Carol June Bradley

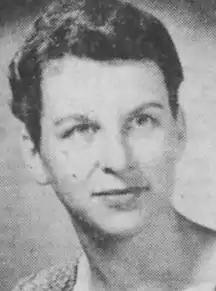
Carol June Bradley, from a 1959 newspaper

Bradley was born in Huntingdon, Pennsylvania, the daughter of George Albert Bradley and Alice Bolinger Bradley. Her father was a math teacher and her mother was a teacher and school principal.